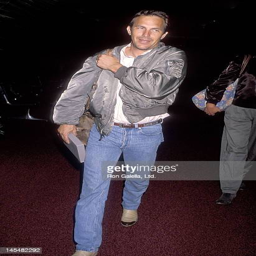
actor departs for filming location